Action of 13 May 1779

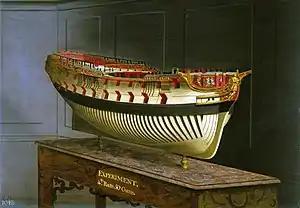
A painting of the lead British ship in the attack, "Experiment"

In the early morning daylight of 13 May Wallace, still sailing for the French, found another French frigate sailing from St Malo to assist her brethren in Cancale Bay. Wallace chased this new opponent under the guns of the batteries of St Malo, where she stayed. Unable to continue his assault on the frigate, Wallace redirected his force towards the original group of French ships, which were off to his left, just outside the bay itself. The French sailed into the bay in an attempt to escape the attack but Wallace, leading the chase in "Experiment", followed them in. "Diane" escaped past "Experiment" back out of the bay, while the rest of the French squadron sailed towards the protection of a gun battery further in.